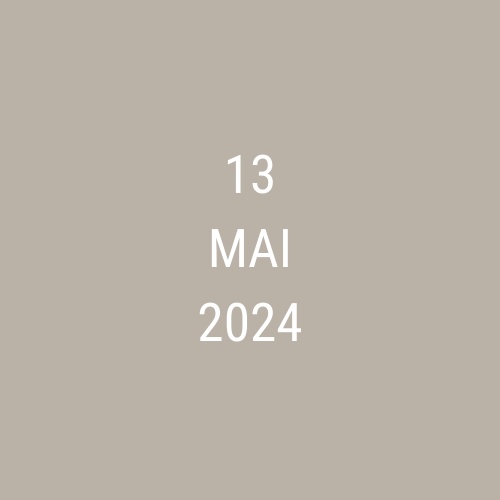
REPLAY PILATES - 13 MAI 2024
Cours de Pilates en Replay : Renforcez Votre Corps à Votre Rythme Découvrez mes cours de Pilates en replay , accessibles en ligne, où que vous soyez. Vous souhaitez pratiquer le Pilates depuis chez vous, à votre rythme, et selon votre emploi du temps ? Mes replays sont faits pour vous ! Pourquoi Choisir Mes Replays de Pilates ? Flexibilité totale : Accédez à mes vidéos de Pilates quand vous le souhaitez, 24h/24 et 7j/7. Pas besoin de vous adapter à un horaire fixe ! Des séances pour tous les niveaux : Que vous soyez débutant, intermédiaire ou avancé, mes cours en replay s'adaptent à votre niveau de pratique. Renforcement musculaire, souplesse et bien-être : Travaillez en profondeur votre posture, renforcez vos muscles stabilisateurs et améliorez votre souplesse, tout en réduisant le stress Mes Cours de Pilates en Replay : Ce Qui Vous Attend Nouveaux replays chaque semaine : Ma bibliothèque est constamment enrichie de nouvelles vidéos pour garder votre routine Pilates stimulante et variée. Vous prenez un cours comme si vous étiez en LIVE avec nous!!! BONNE PRATIQUE!!!
Brand: Marina Yoga Pilates
Category: Services > Personal Services > Fitness & Wellness